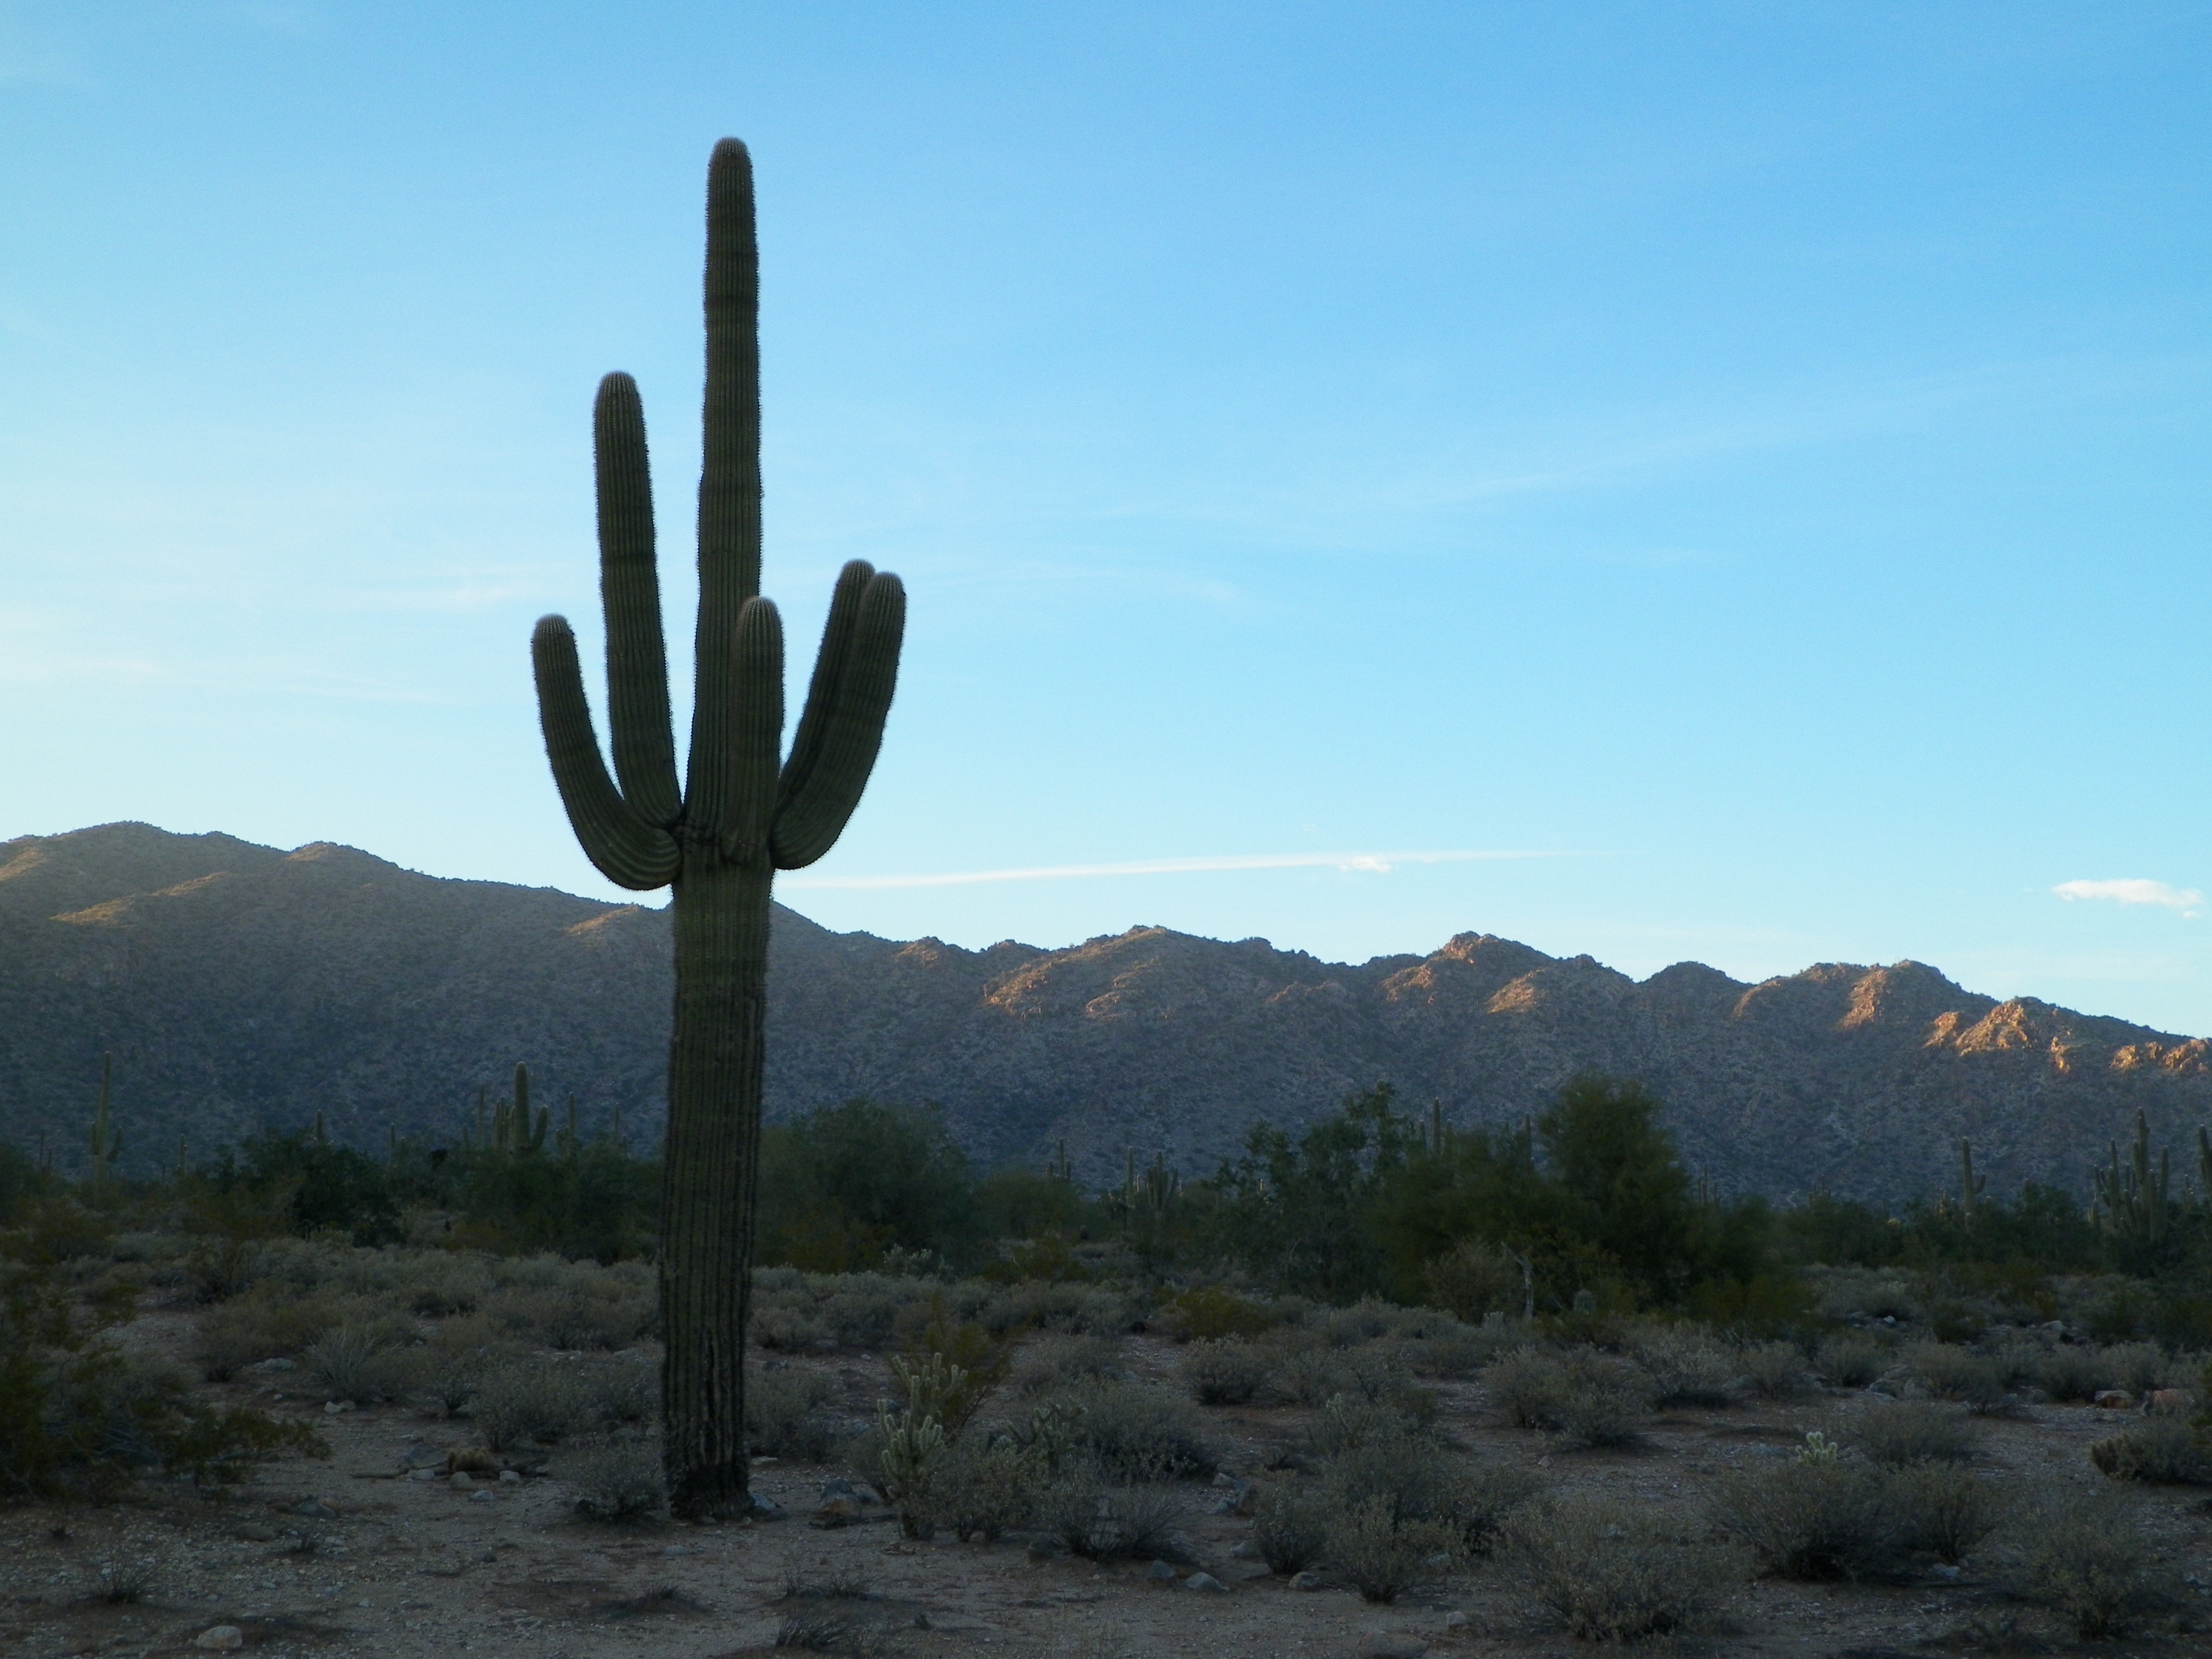
landscape, tree, nature, wilderness, mountain, snow, cactus, plant, sunset, hill, desert, flower, dry, cacti, heat, desert landscape, outdoors, west, plateau, western, saguaro, ecosystem, arizona desert, southwest, flowering plant, aeolian landform, mountainous landforms, land plant